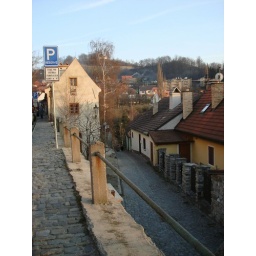
krumlov house (that skinny building in the middle -- home for 4 days!)